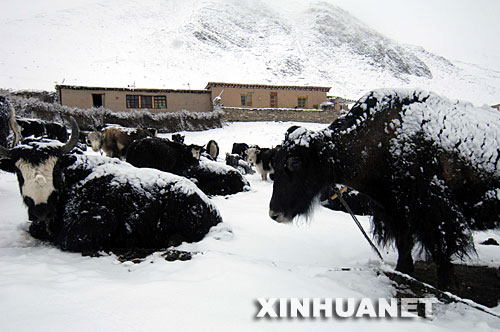
Weather: snow or frosty